Ford small block engine

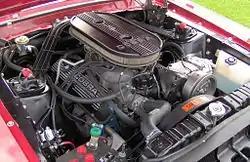
Ford 289 K-code engine in a Shelby GT 350: The horizontal orientation of the thermostat housing on the intake manifold is a telltale Windsor feature.

A high-performance version of the Challenger 289 engine was introduced late in the 1963 model year as a special order for Ford Fairlanes. The engine is informally known as the HiPo or the "K-code", after the engine letter used in the VIN code of cars so equipped. It was the only 289 engine available in the intermediate Fairlanes, with lesser-powered cars receiving the 260 V8. Starting in June 1964, it became an option for the Mustang.